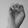
ASL letter: E